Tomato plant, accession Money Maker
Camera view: bottom (45 deg); turntable rotation: 180 degrees
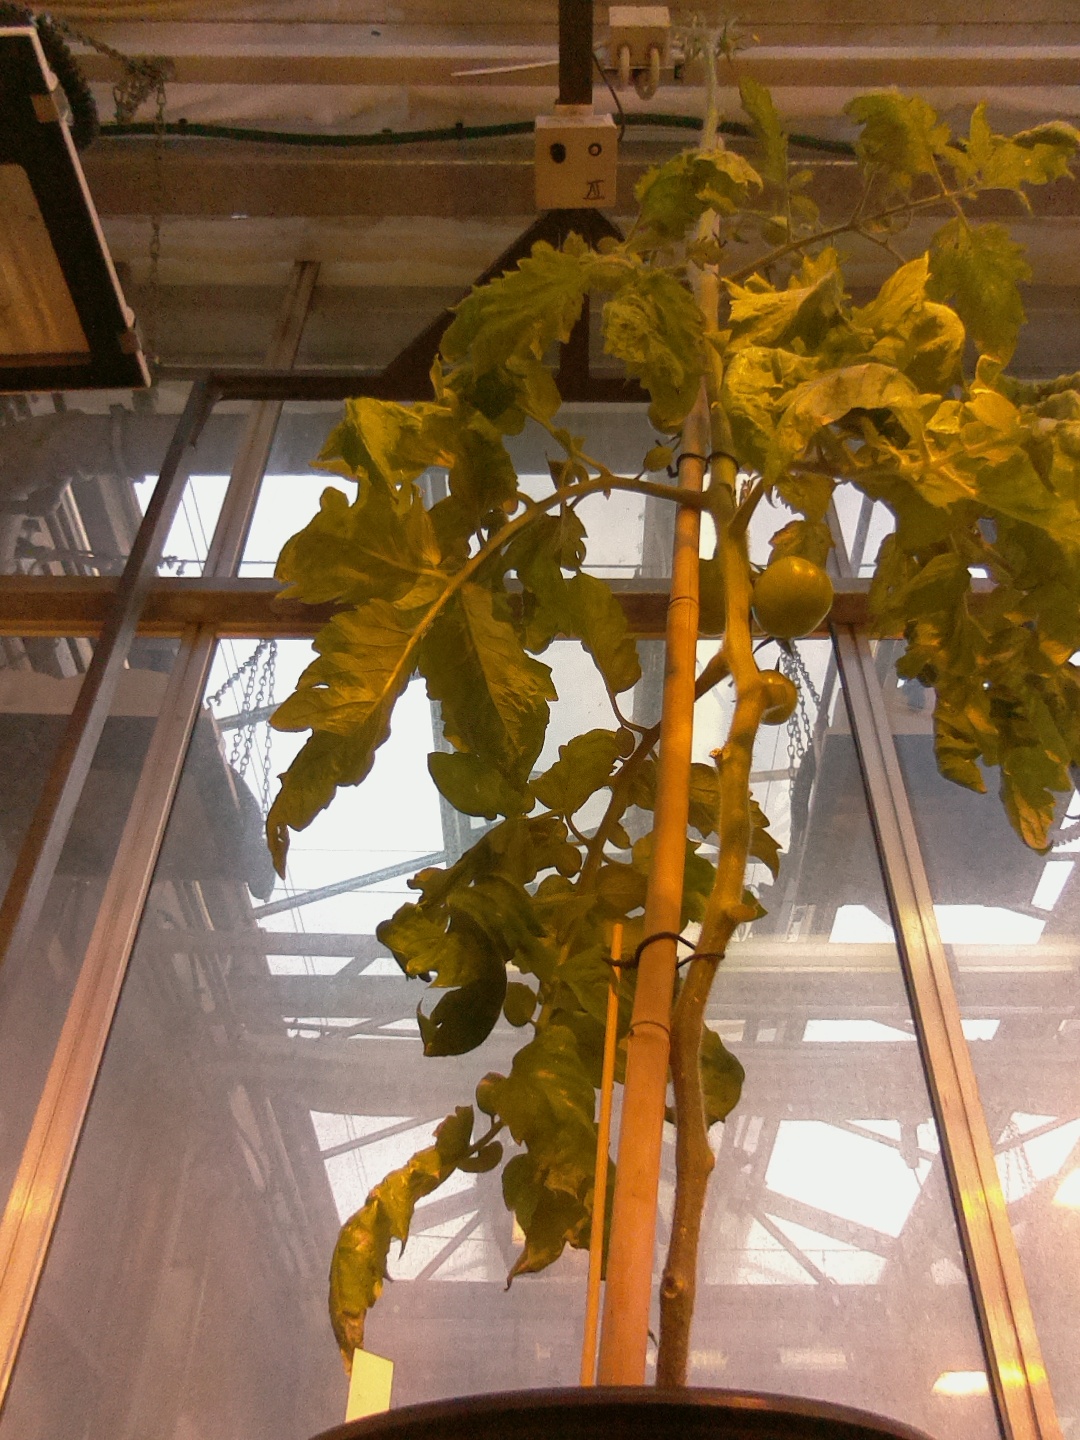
BBCH growth stage 78: 80% -90% of final fruit size